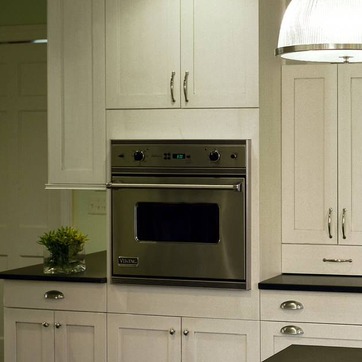
Material: metal